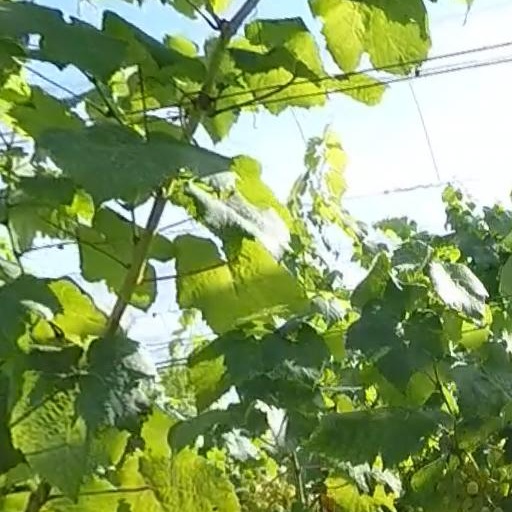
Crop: grape